Georges Peignot

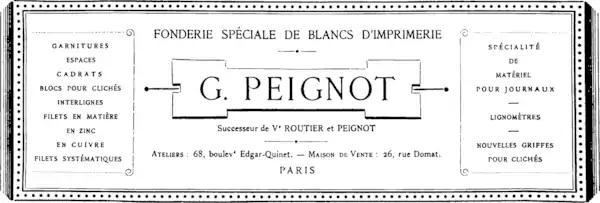
Advertisement for Gustave Peignot's foundry published in "L'imprimerie" magazine, in 1883

Georges Peignot attended the Chaptal College in Paris, but left without a qualification. Following this, he undertook an apprenticeship with his godfather, Émile Faconnet, master intaglio printer. Faconnet, an engraver, was a close friend of Marie Laporte-Peignot's parents. Marie would become the wife of Gustave Peignot and the mother of Georges and Faconnet would become Georges' godfather. A portrait of Marie Laporte-Peignot, as a girl, was painted by Auguste Renoir. It may be seen at Limoges museum, and belongs to Renoir's family.